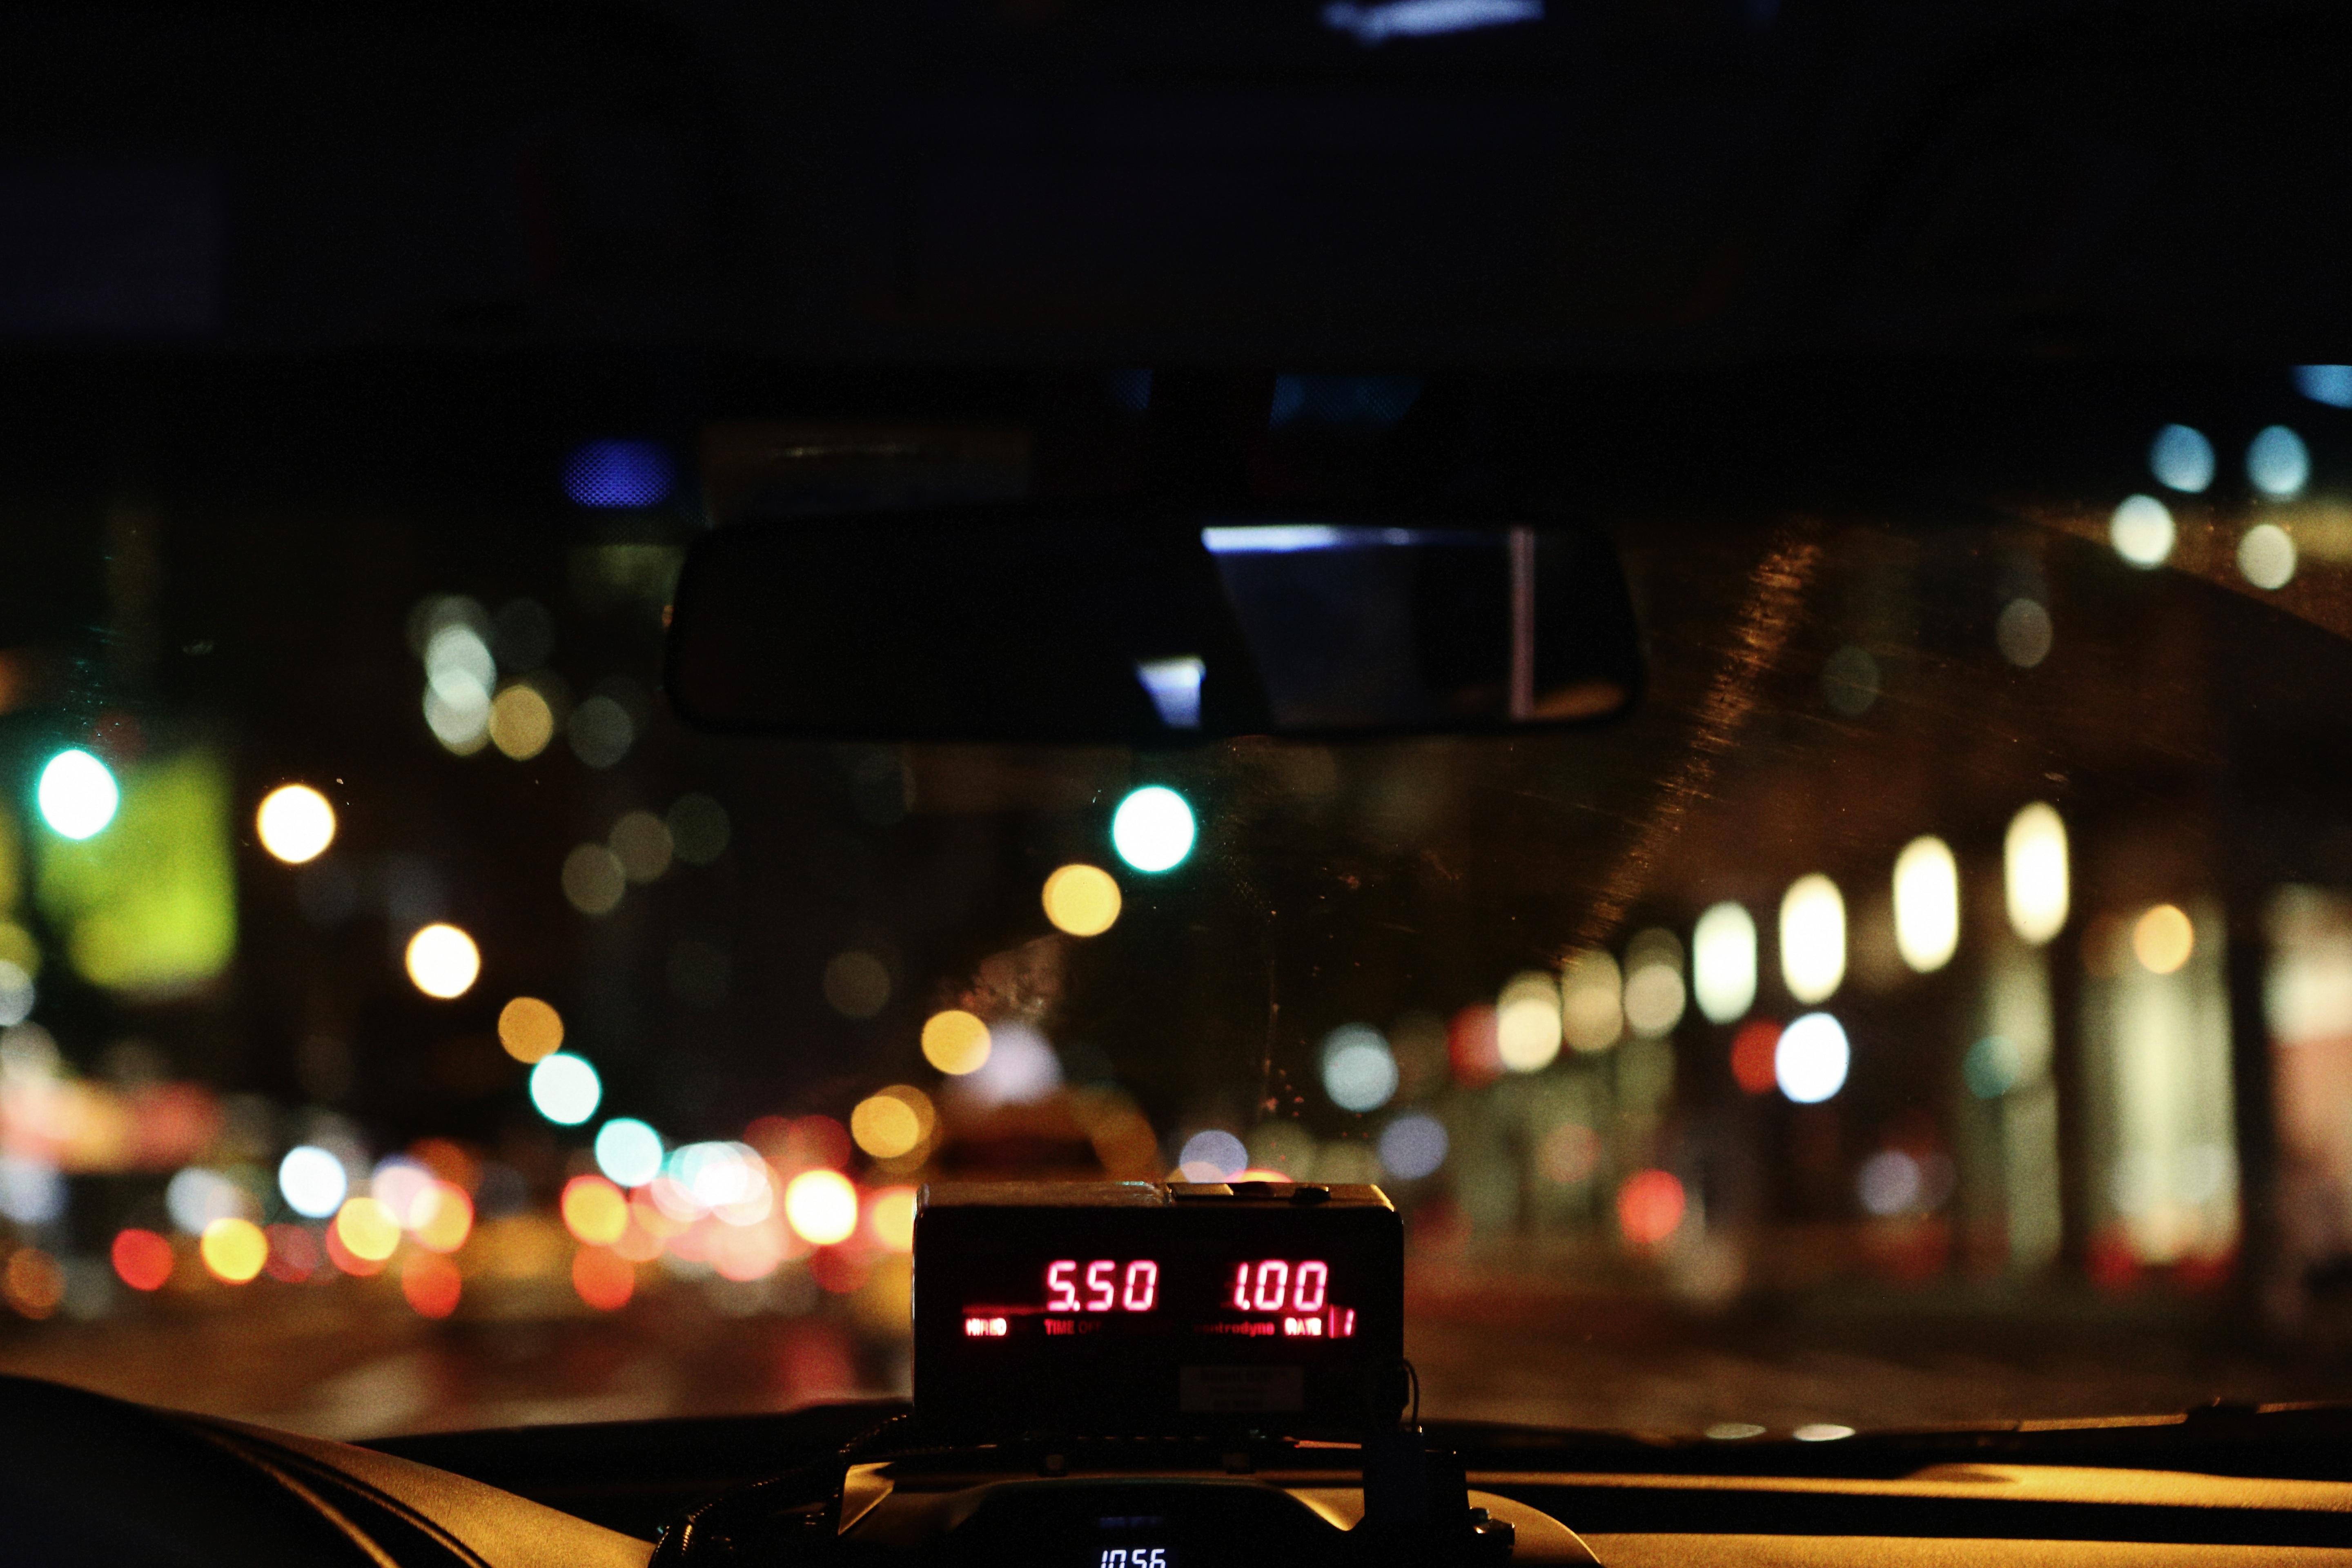
light, road, night, driving, dark, taxi, cab, transportation, counter, vehicle, meter, drive, windshield, lighting, lights, numbers, taxicab, digital, fair, cost, fees, counting, taximeter